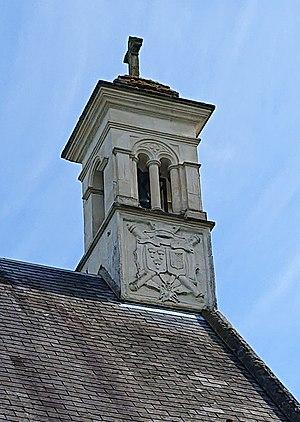
Chapelle Notre-Dame de la Faigne - Campanile de faîtage
La chapelle Notre-Dame de la Faigne est un lieu de pèlerinage marial situé à l'orée d'un bois au nord-est de Pontvallain, en bordure de la route départementale 110, menant à Écommoy.